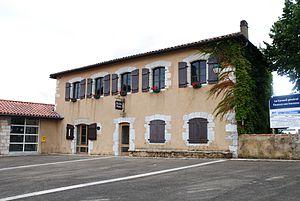
Lahonce est une commune française, située dans le département des Pyrénées-Atlantiques en région Nouvelle-Aquitaine.